William Le Queux

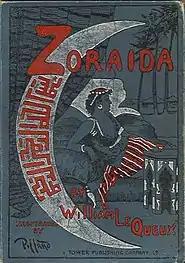
Cover of "Zoraida", signed lower left by another flying buff, Harold H. Piffard

Le Queux mainly wrote in the genres of Romance, mystery, thriller, and espionage, particularly in the years leading up to World War I, when his partnership with British publishing magnate Lord Northcliffe led to the serialised publication and intensive publicising (including actors dressed as German soldiers walking along Regent Street) of pulp-fiction spy stories and invasion literature such as "The Invasion of 1910," "The Poisoned Bullet," and "Spies of the Kaiser." These works were a common phenomenon in pre-World War I Europe, involving fictionalised stories of possible invasion or infiltration by foreign powers; Le Queux's specialty, much appreciated by Northcliffe, was the German invasion of Britain. He was also the original editor of Lord Northcliffe's "War of the Nations".